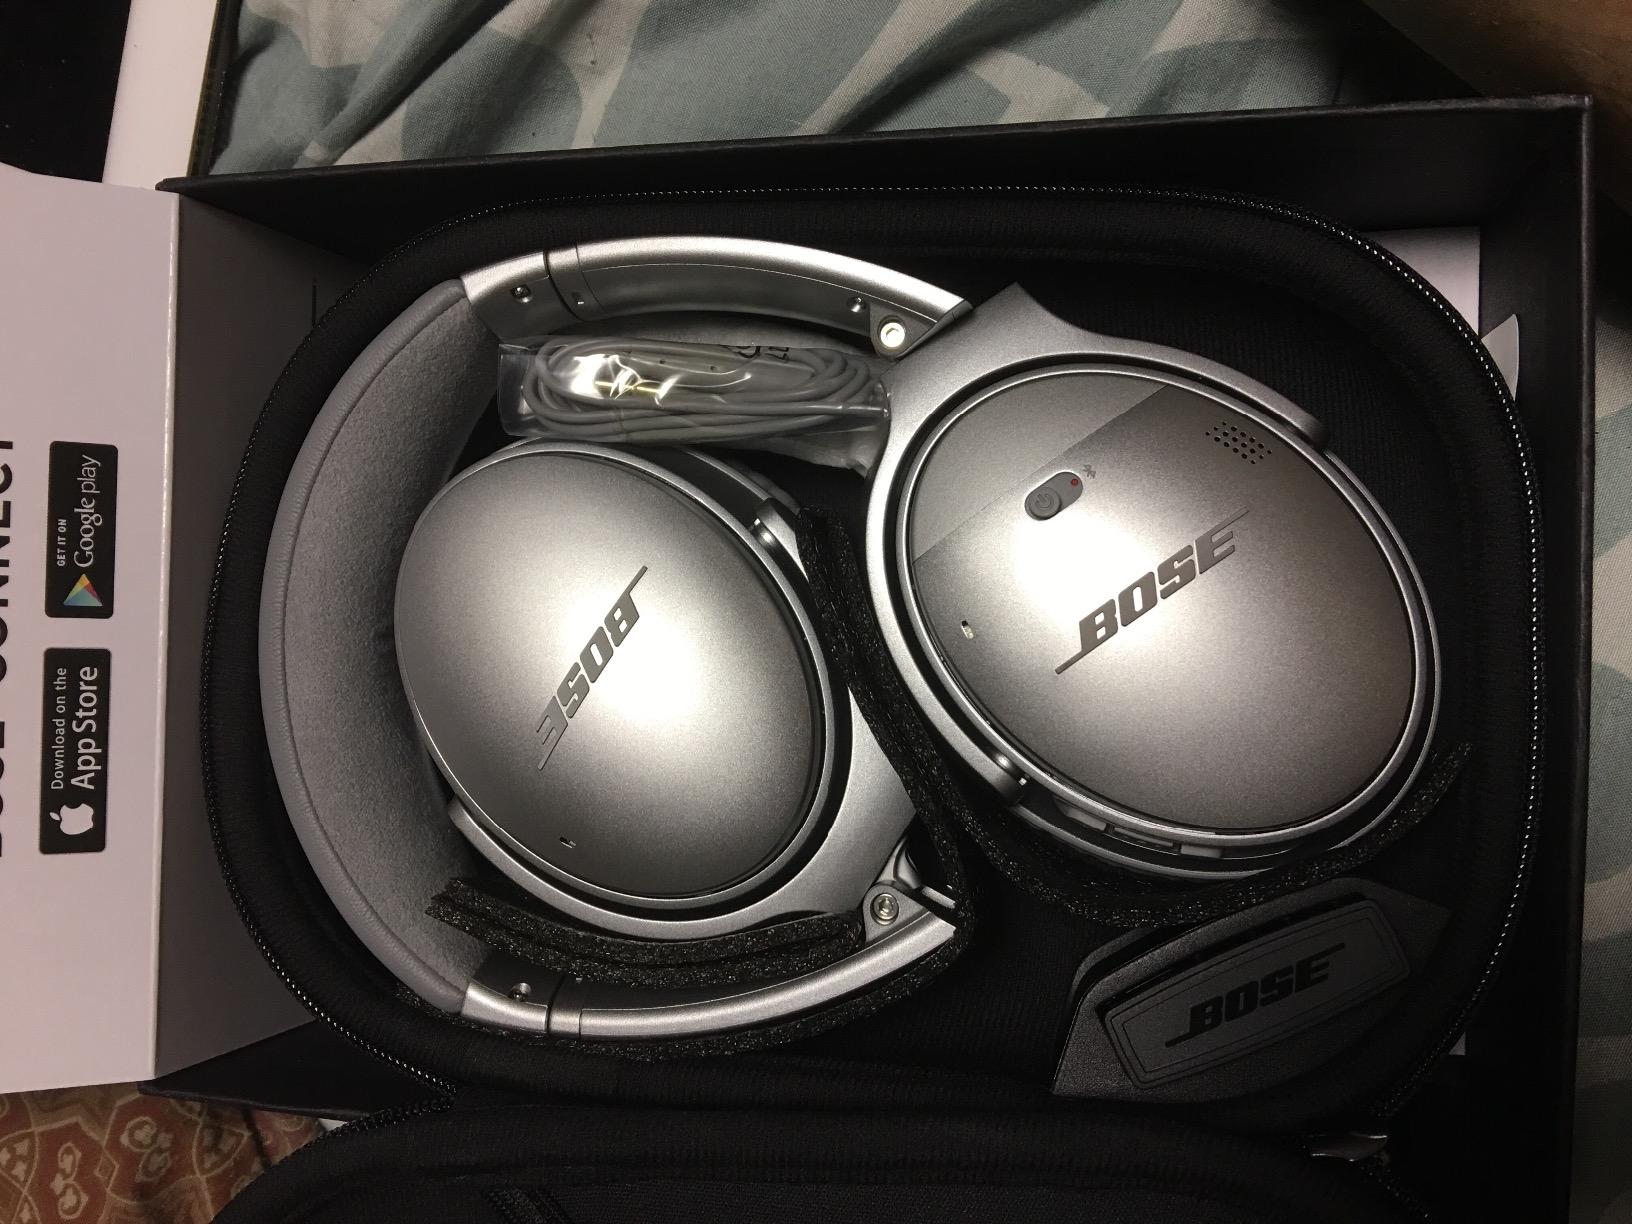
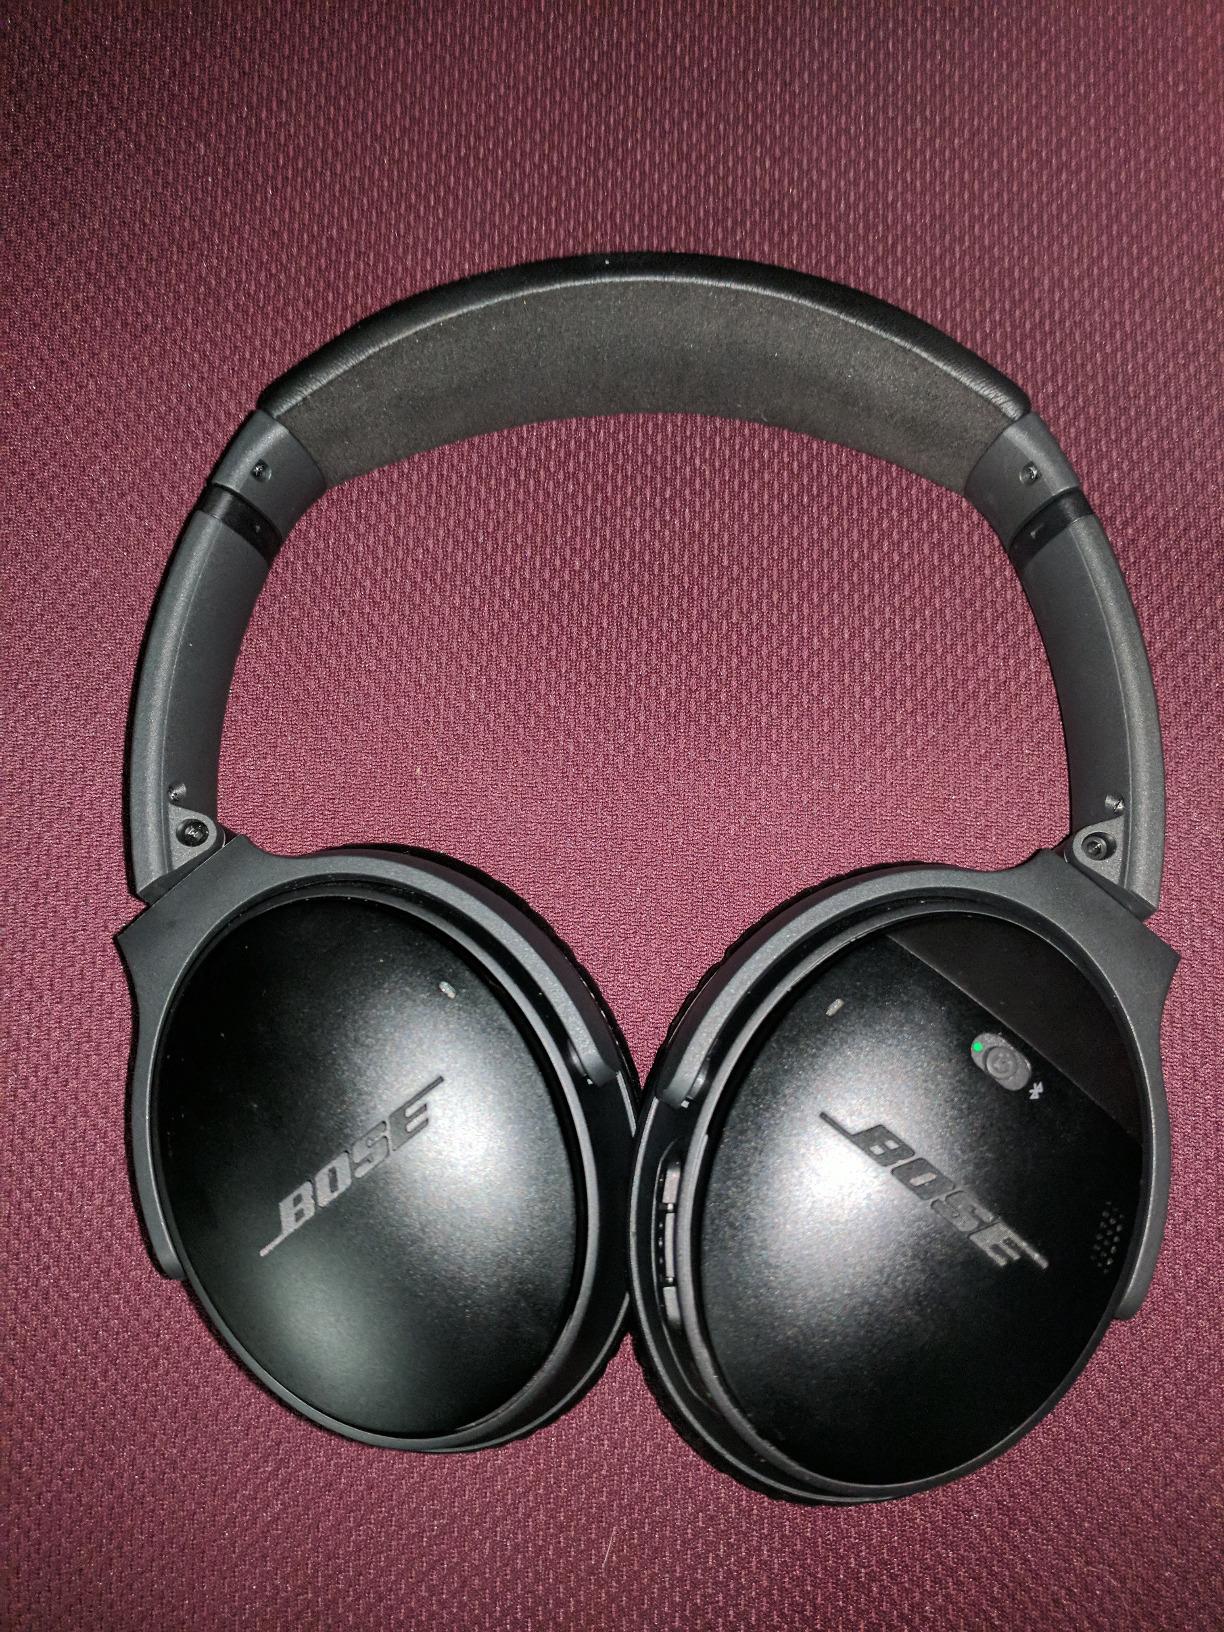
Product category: headphones
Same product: no